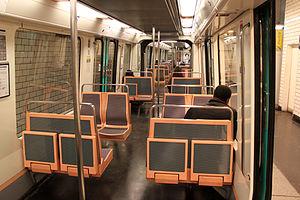
Intérieur d'une rame MF 88 du métro de Paris.
Le MF 88 est un matériel roulant sur fer du métro de Paris. Il équipe depuis 1994 la seule ligne 7 bis. Directement dérivé du prototype Boa, il apporte de nombreuses innovations, comme l'informatique embarquée ou l'intercirculation entre les voitures, dont certaines sont reprises par les matériels plus récents.